Covalent superconductor

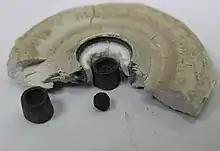
Parts of a high pressure cell after the synthesis of heavily boron doped superconducting diamond. The diamond (black ball) is located between two graphite heaters

Covalent superconductors are superconducting materials where the atoms are linked by covalent bonds. The first such material was boron-doped synthetic diamond grown by the high-pressure high-temperature (HPHT) method. The discovery had no practical importance, but surprised most scientists as superconductivity had not been observed in covalent semiconductors, including diamond and silicon.